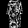
Label: Dress